Che Guevara

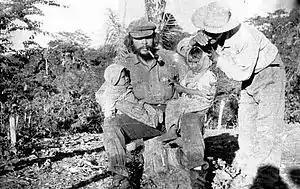
Guevara in rural Bolivia, shortly before his death (1967)

Guevara's aim was to export the revolution by instructing local anti-Mobutu Simba fighters in Marxist ideology and foco theory strategies of guerrilla warfare. In his "Congo Diary" book, he cites a combination of incompetence, intransigence, and infighting among the Congolese rebels as key reasons for the revolt's failure. On 27 September 1965, the ANC and its allies launched Operation South to destroy Kabila's forces. With the support of Che and his Cubans, the Simbas put up substantial resistance. Regardless, the rebels were increasingly pushed back, lost their supply routes, and suffered under failing morale. Guevara himself was almost killed in one clash of the operation. Regardless, he initially wanted to continue some form of guerrilla campaign from the local mountains, but even his Simba allies ultimately told him that the rebellion was defeated. On 20 November 1965, suffering from dysentery and acute asthma, and disheartened after seven months of defeats and inactivity, Guevara left Congo with the six Cuban survivors of his 12-man column. Guevara stated that he had planned to send the wounded back to Cuba and fight in the Congo alone until his death, as a revolutionary example. But after being urged by his comrades, and two Cuban emissaries personally sent by Castro, at the last moment he reluctantly agreed to leave Africa. During that day and night, Guevara's forces quietly took down their base camp, burned their huts, and destroyed or threw weapons into Lake Tanganyika that they could not take with them, before crossing the border by boat into Tanzania at night and traveling by land to Dar es Salaam. In speaking about his experience in Congo months later, Guevara concluded that he left rather than fight to the death because: "The human element failed. There is no will to fight. The [rebel] leaders are corrupt. In a word ... there was nothing to do." Guevara also declared that "we can not liberate, all by ourselves, a country that does not want to fight." A few weeks later, he wrote the preface to the diary he kept during the Congo venture, that began: "This is the story of a failure."